Central Pacific Railroad

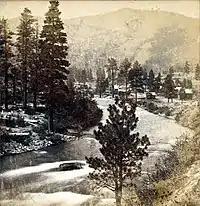
The Truckee River at Verdi, Nevada, . When the Central Pacific Railroad reached its site in 1868, Charles Crocker pulled a slip of paper from a hat and read the name of Giuseppe Verdi; so, the town was named after the Italian opera composer.

Construction proceeded in earnest in 1865 when James Harvey Strobridge, the head of the construction work force, hired the first Cantonese emigrant workers at Crocker's suggestion. The construction crew grew to include 12,000 Chinese laborers by 1868, when they breached Donner summit and constituted eighty percent of the entire work force. The "Golden spike", connecting the western railroad to the Union Pacific Railroad at Promontory, Utah, was hammered on May 10, 1869. Coast-to-coast train travel in eight days became possible, replacing months-long sea voyages and lengthy, hazardous travel by wagon trains.